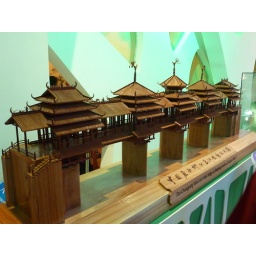
Found in the 'Chinese Provinces Pavilion' Inside the ground floor of the Chinese Pavilion.